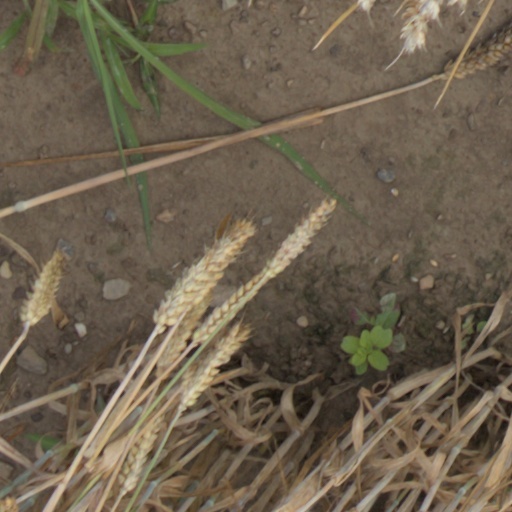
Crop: wheat